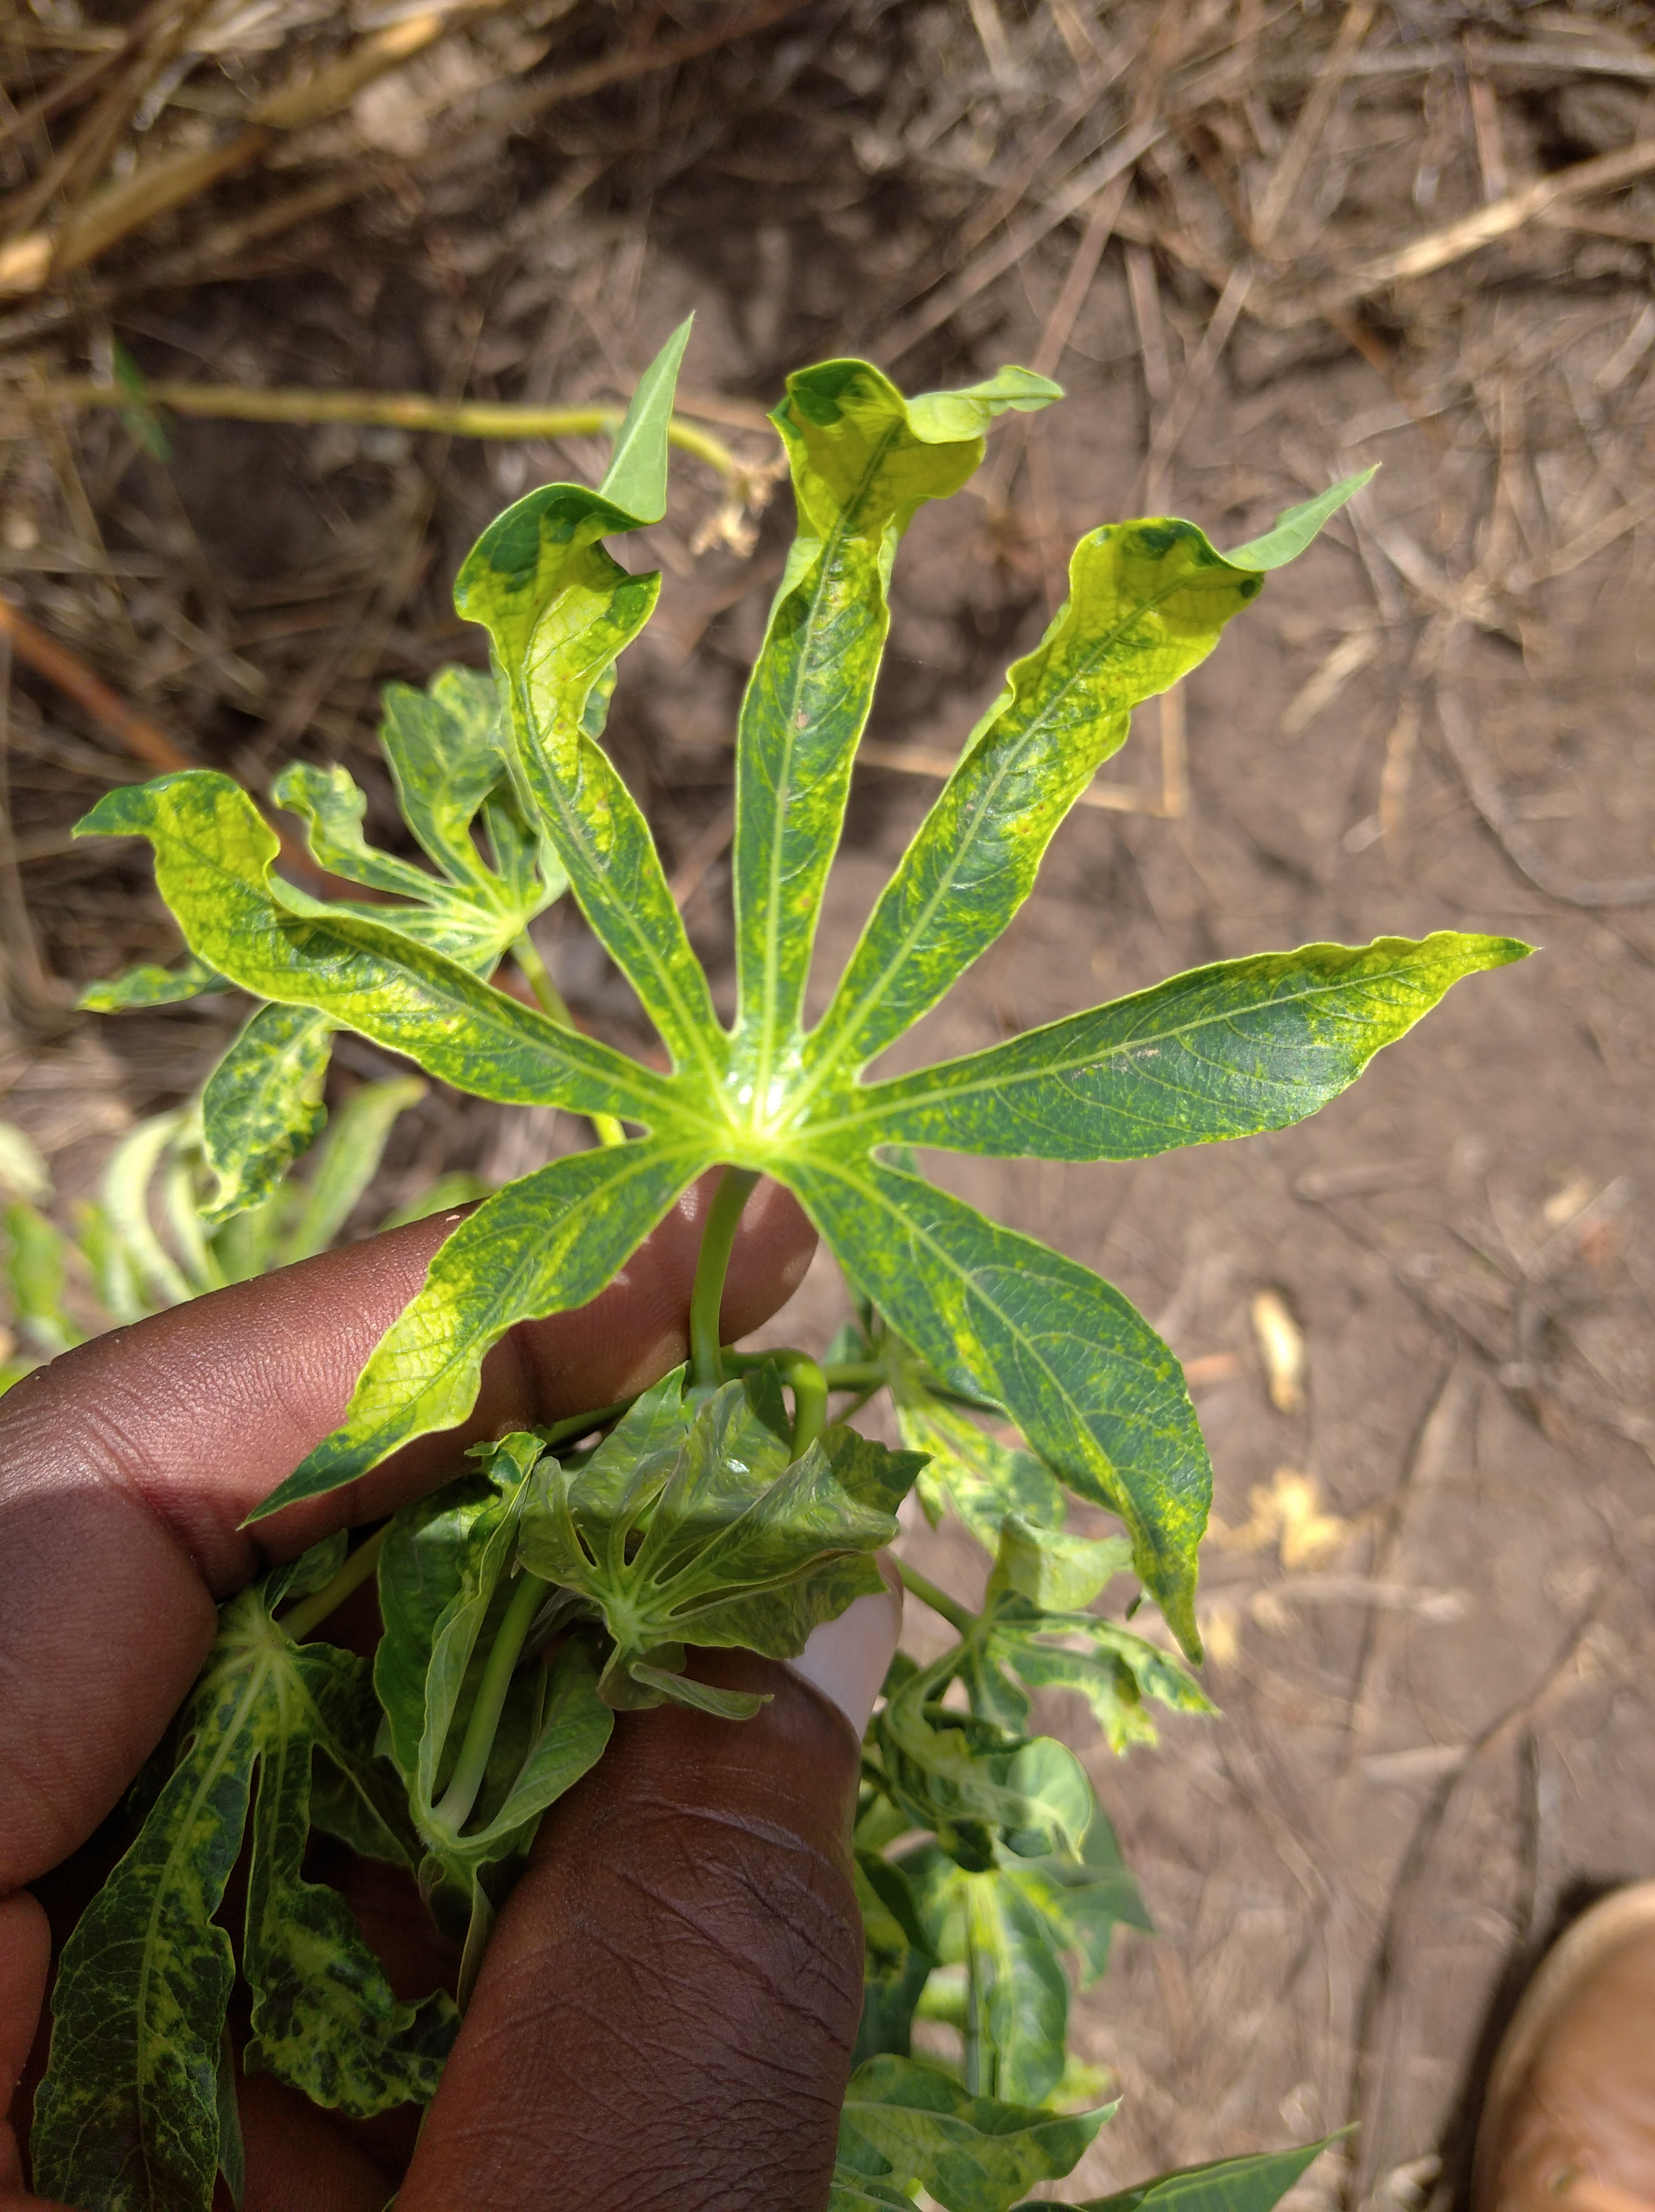
Label: cassava mosaic disease (cmd)